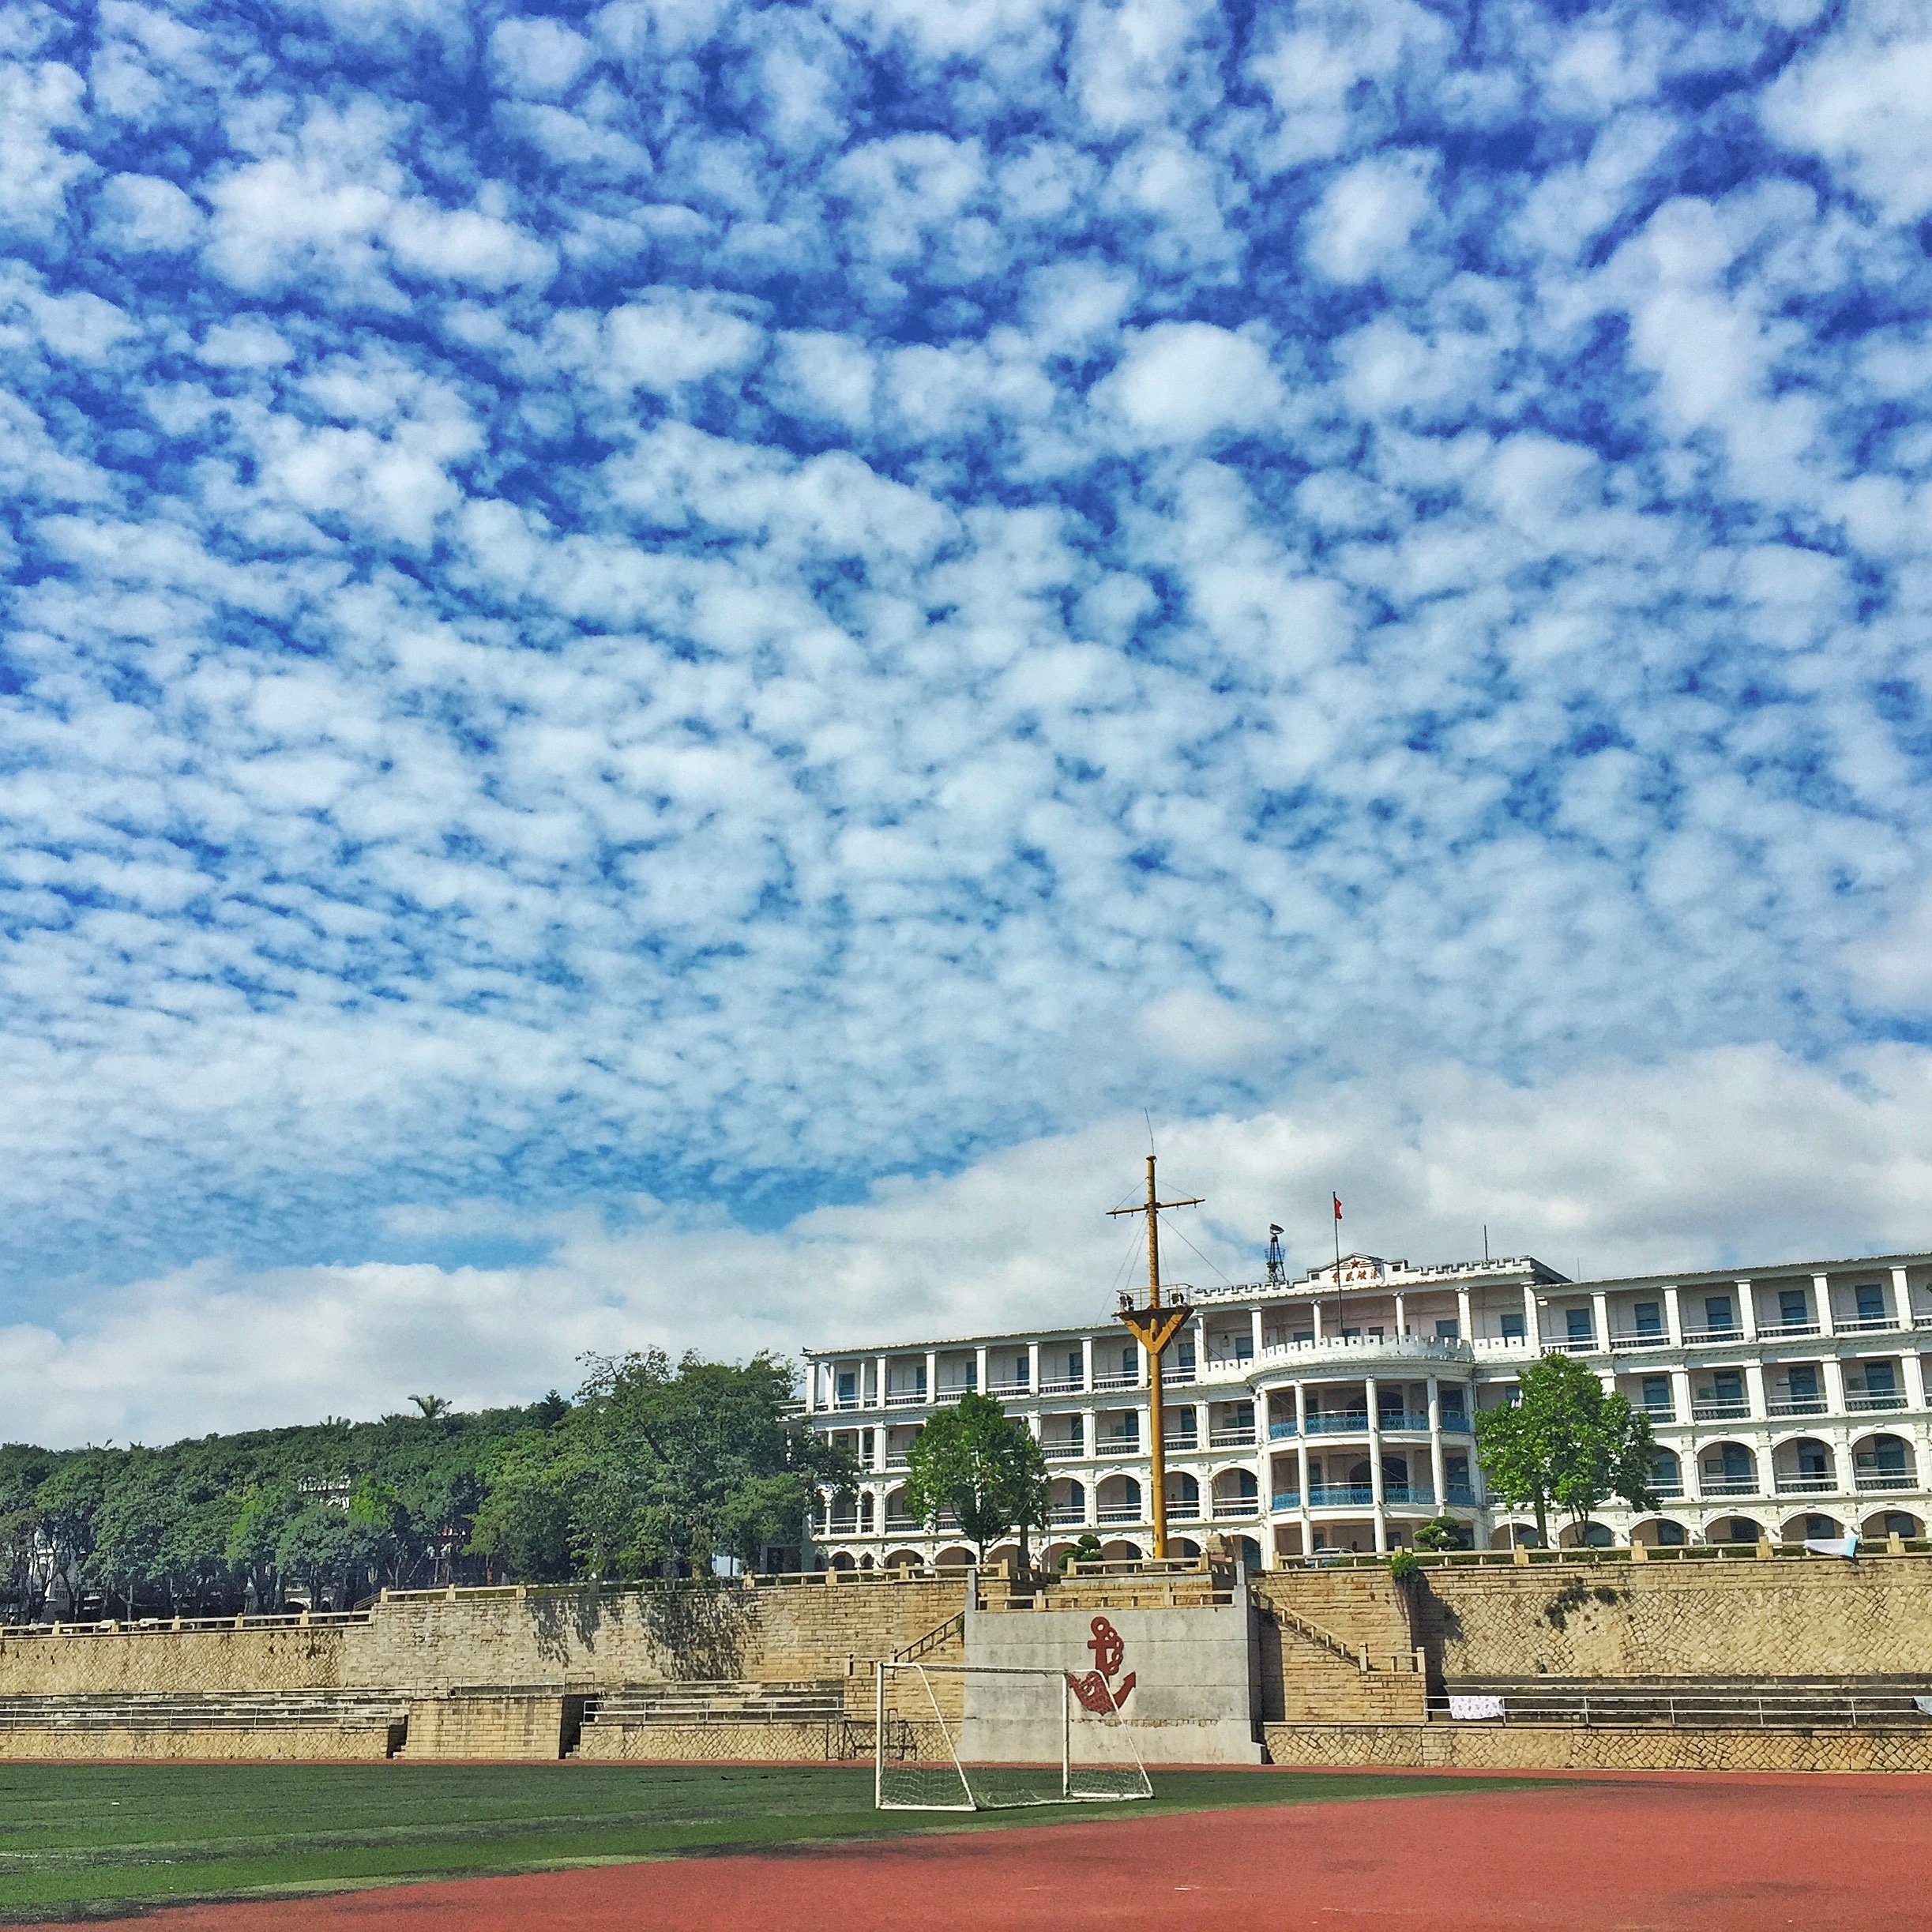
grass, cloud, structure, sky, field, football, stadium, baseball field, playground, geographical feature, atmosphere of earth, sport venue